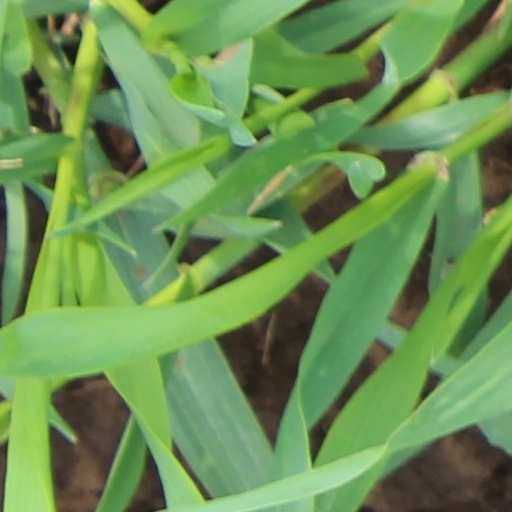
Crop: wheat